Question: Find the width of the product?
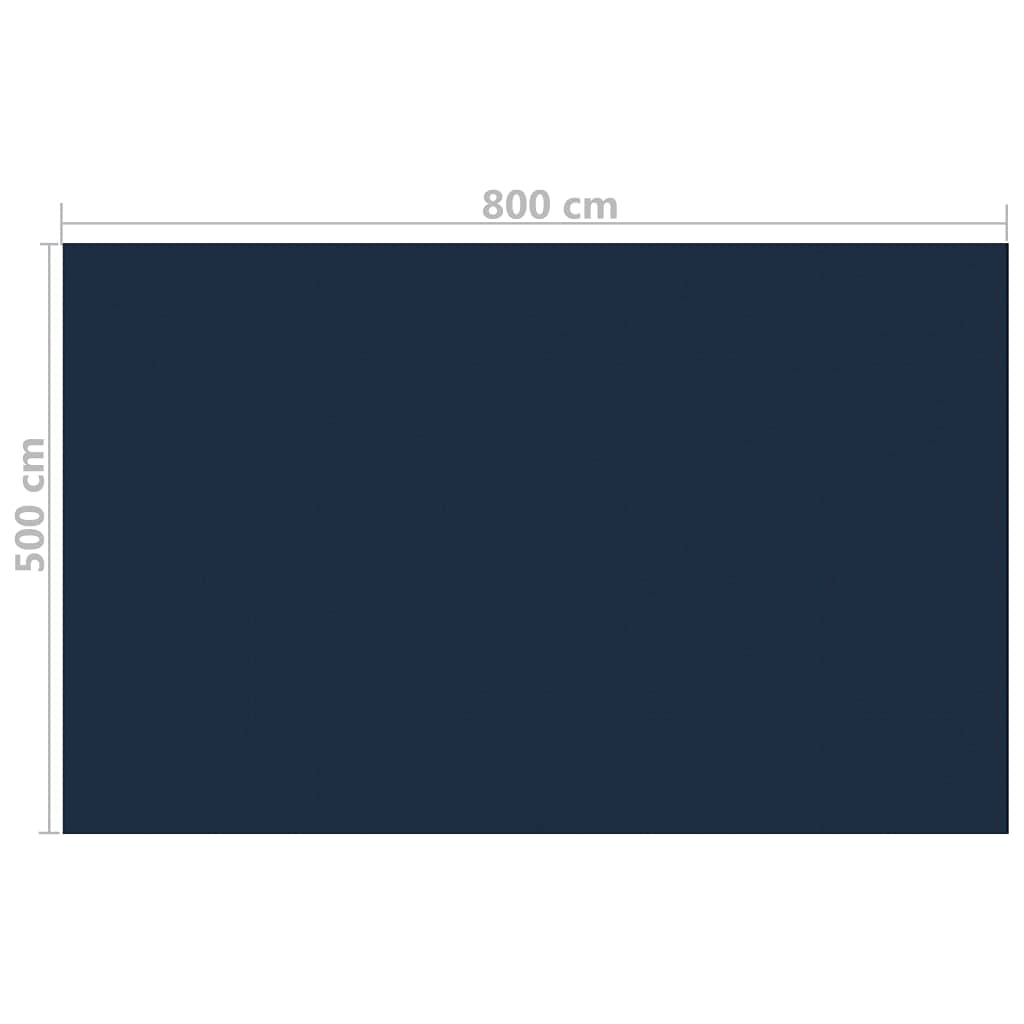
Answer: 800.0 centimetre